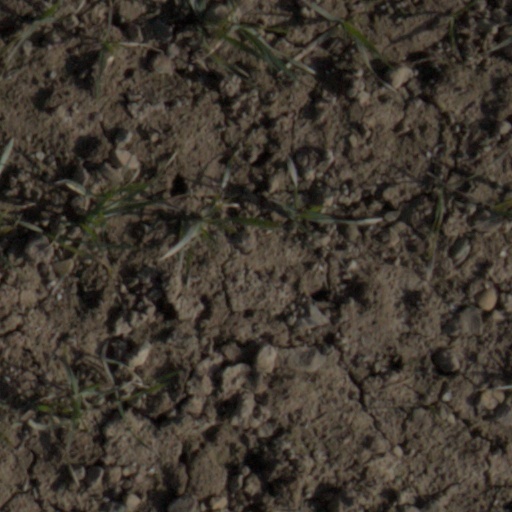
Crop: wheat